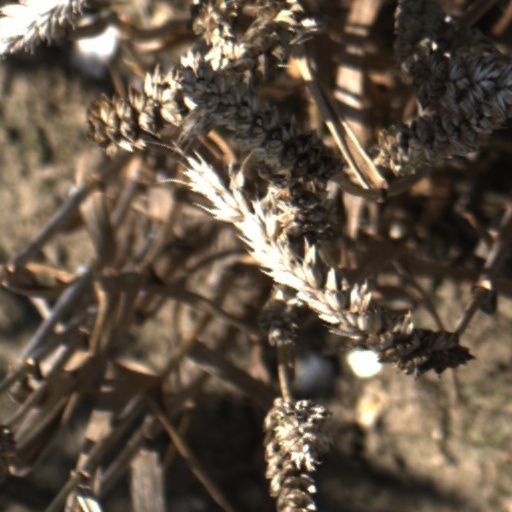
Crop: wheat